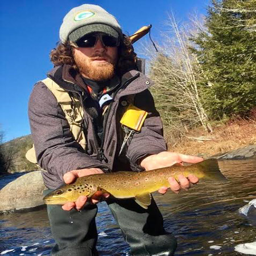
person with a pretty brown .